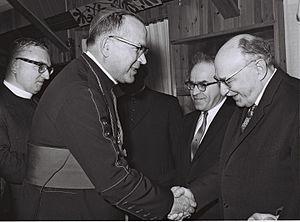
Maurice Baudoux né le 10 juillet 1902 à La Louvière en Belgique et mort le 1ᵉʳ juillet 1988, est un homme d'église canadien qui exerça sa mission dans les provinces du Manitoba et de la Saskatchewan. Il était un membre actif de la communauté franco-manitobaine.
La Louvière est une ville francophone de Belgique. Elle se situe en Wallonie dans la Province de Hainaut.
Le diocèse de Saint-Paul en Alberta, dans la province canadienne de l'Alberta, a été érigé canoniquement le 17 juillet 1948 par le pape Pie XII. Il est le suffragant de l'archidiocèse d'Edmonton. Le siège épiscopal se trouve en la cathédrale Saint-Paul. À la suite du transfert de Mᵍʳ Luc Bouchard au diocèse de Trois-Rivières, Mᵍʳ Paul Terrio a été nommé évêque de Saint-Paul par le Pape Benoît XVI le 18 novembre 2012, et consacré le 12 novembre de la même année par Mᵍʳ Richard Smith, archevêque d'Edmonton.